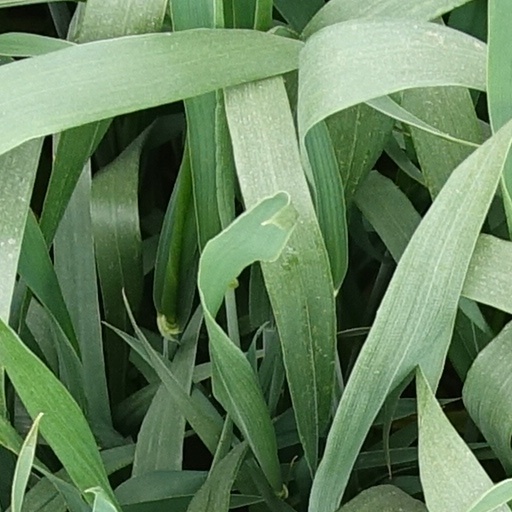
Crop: wheat